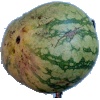
Label: watermelon